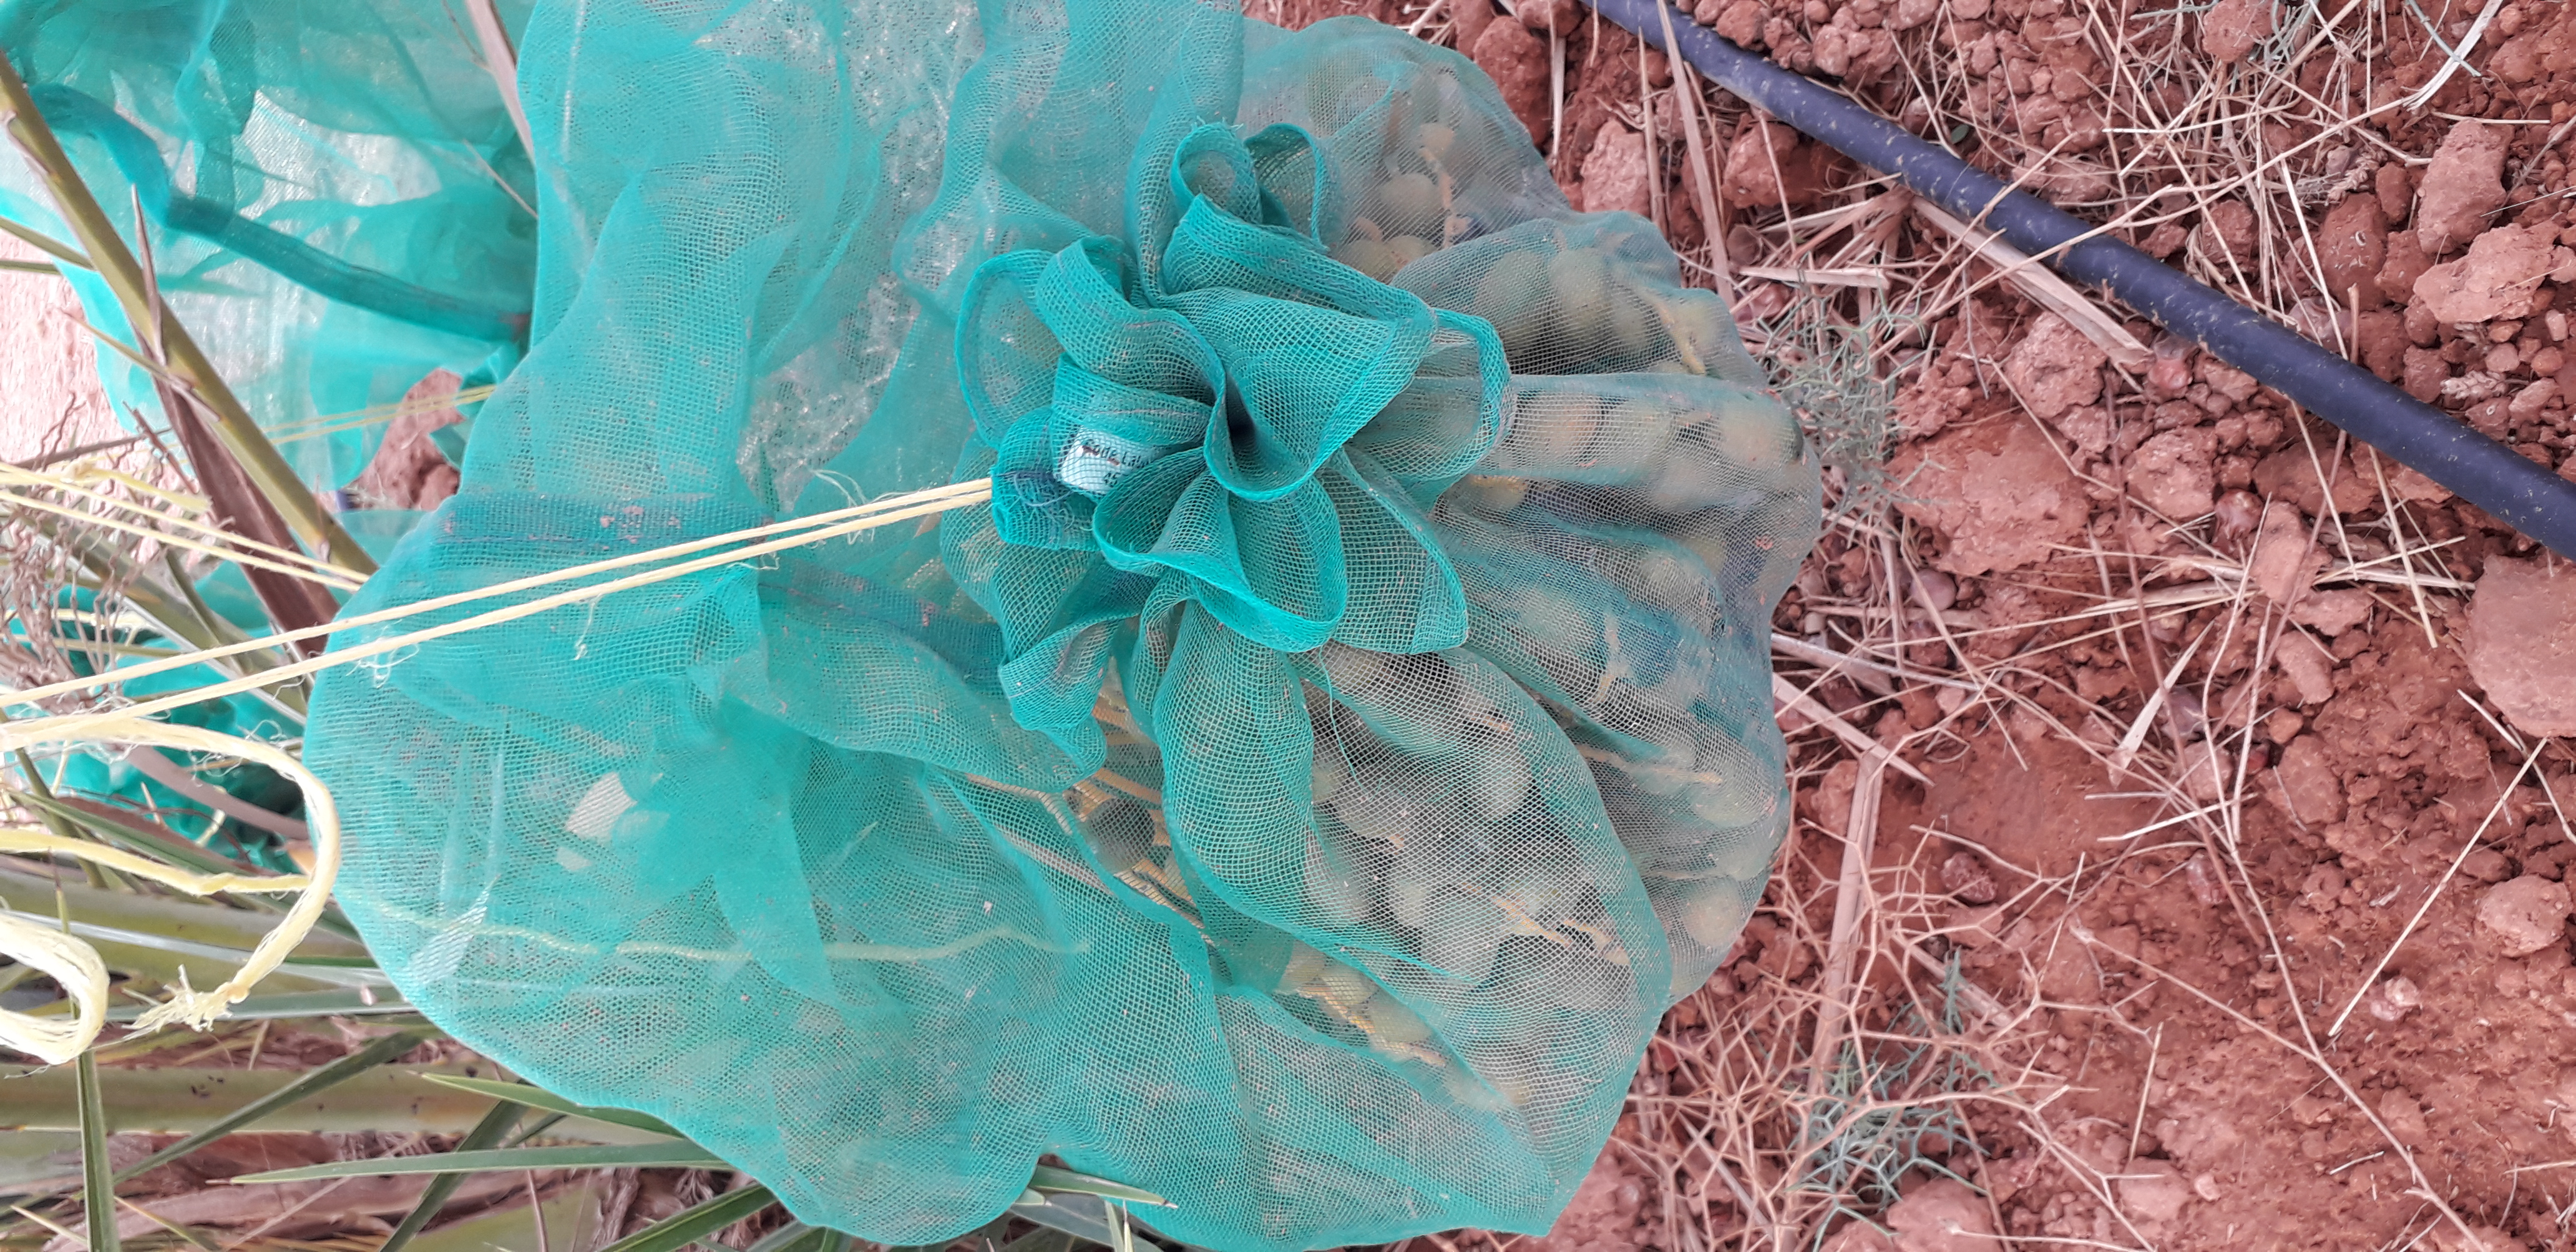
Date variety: kholt